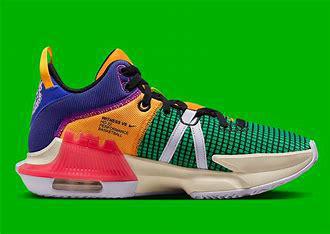
Brand: Nike
Model: Lebron Witness 7